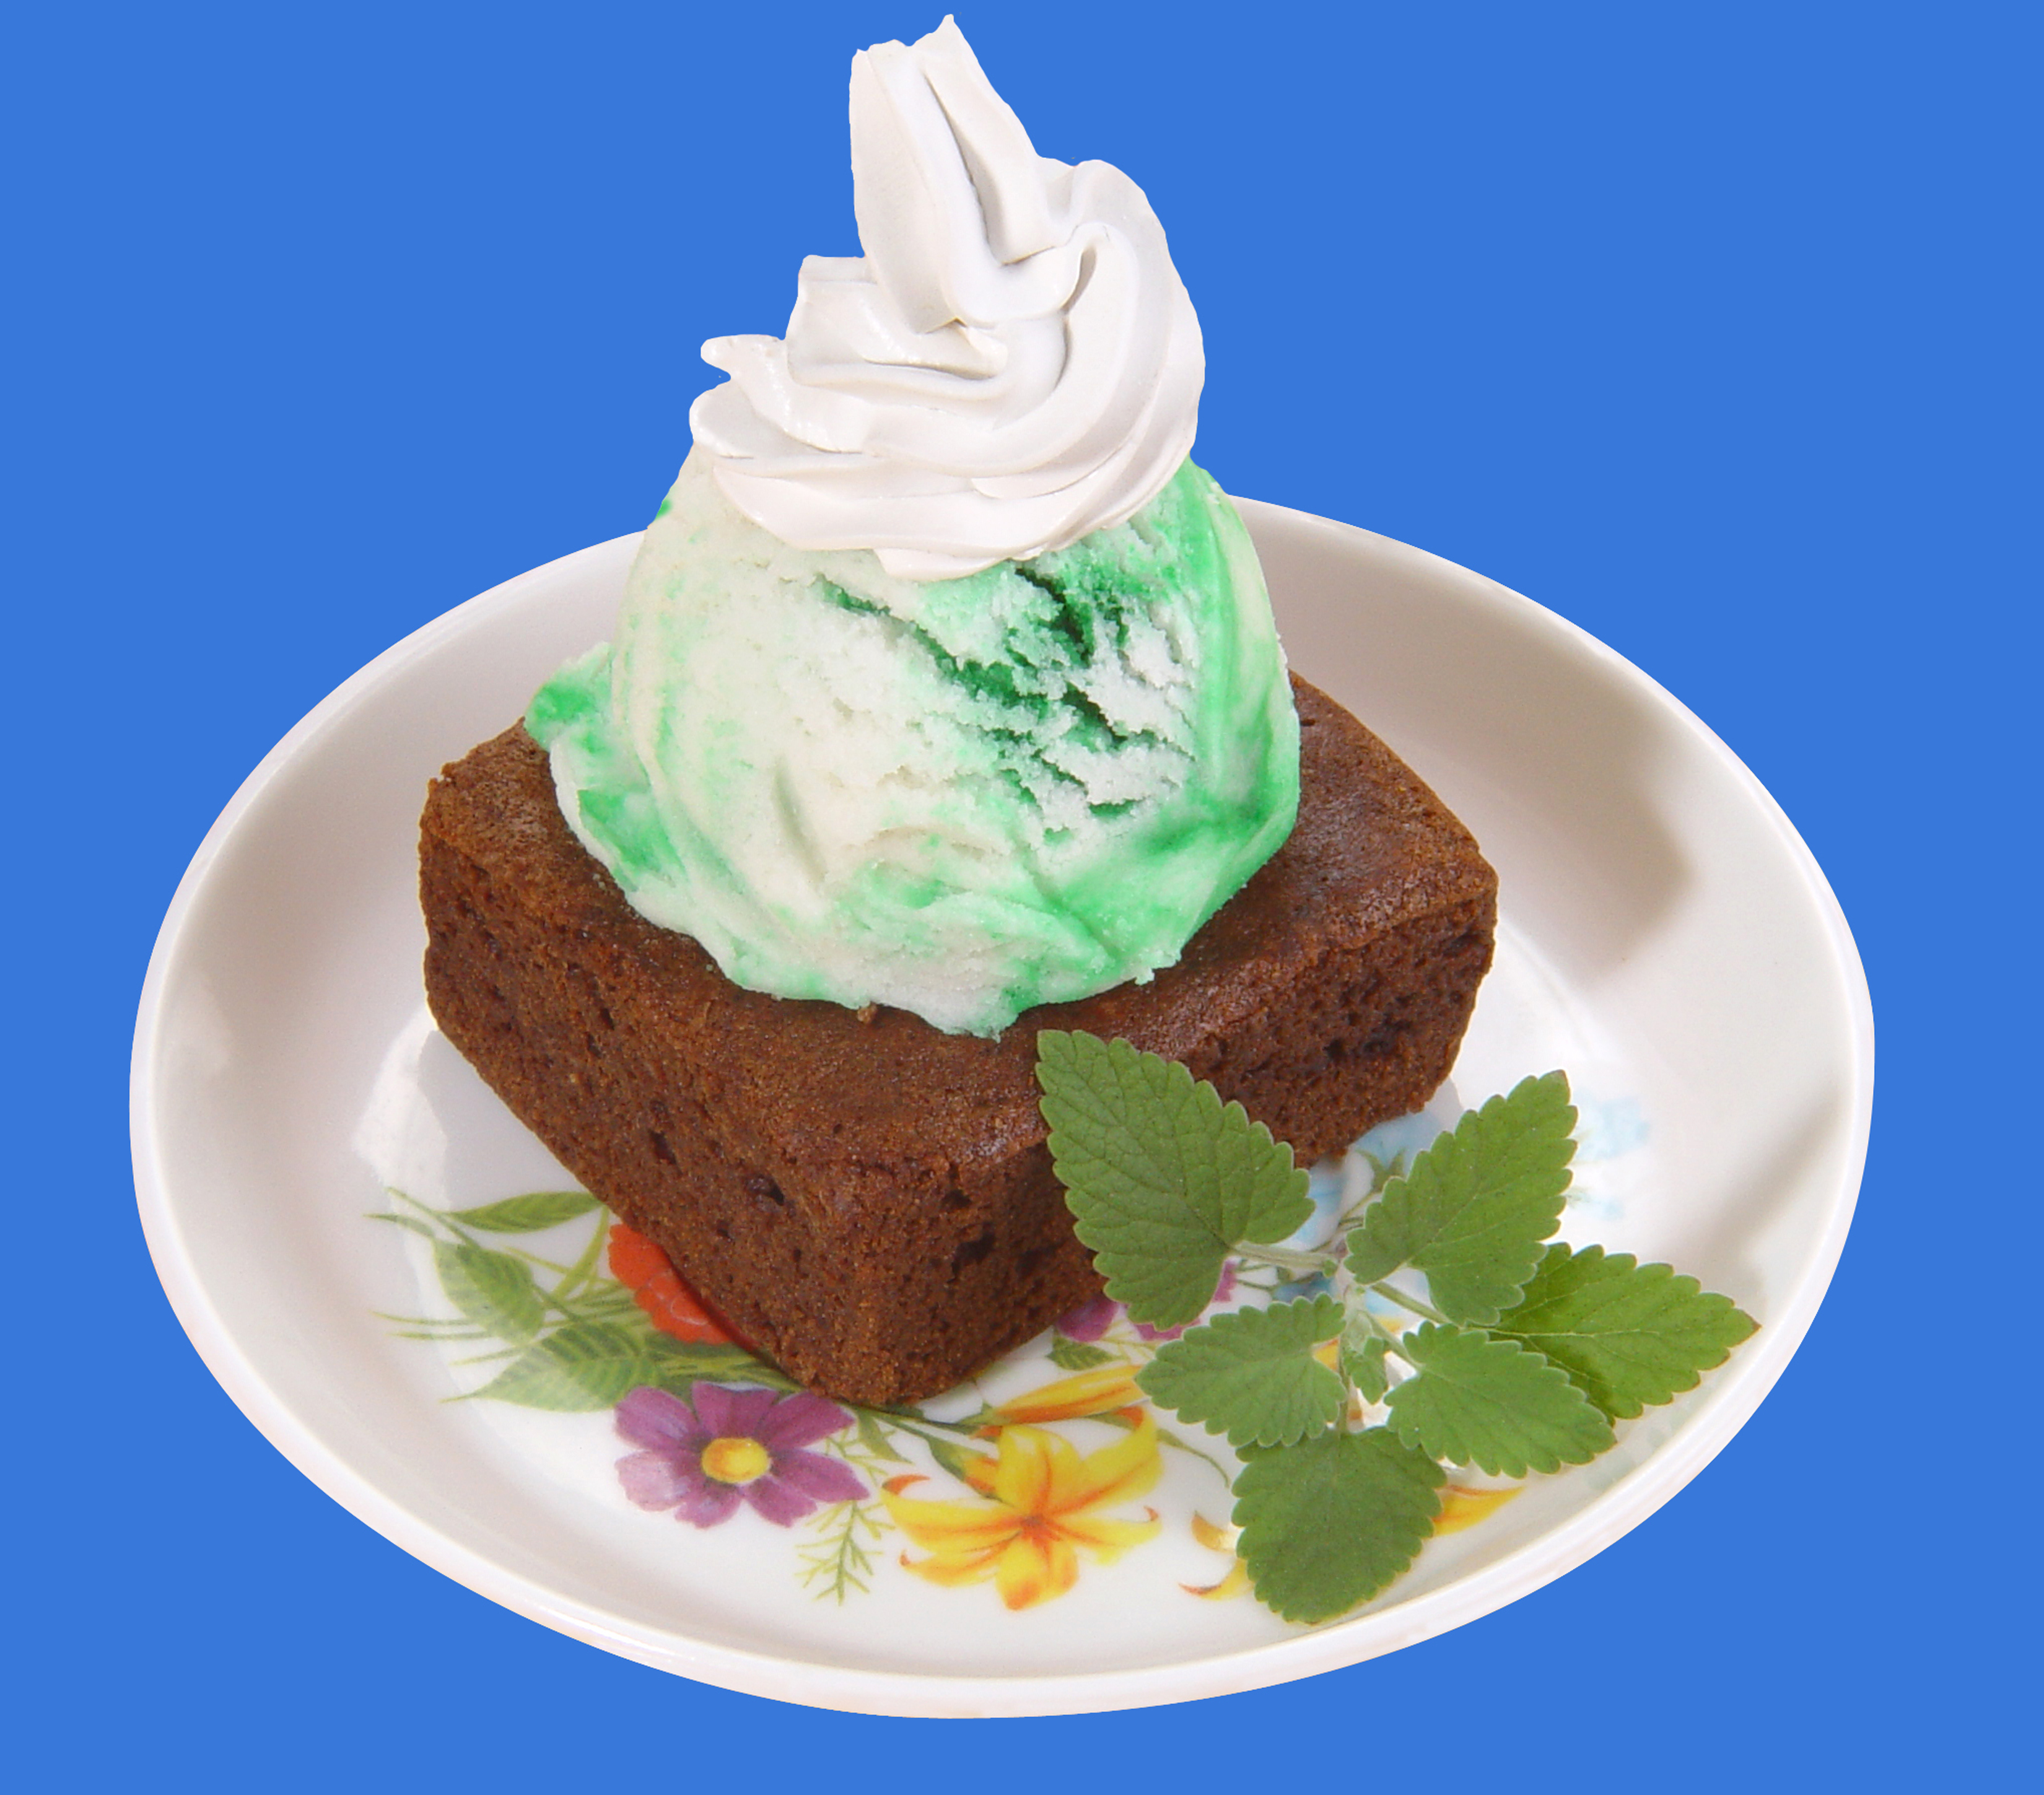
brownie, dessert, mint, plate, cream, icecream, food, dish, cuisine, frozen dessert, ingredient, icing, cake, whipped cream, buttercream, sour cream, parkin, baked goods, pudding, Baking cup, snack cake, Soft Serve Ice Creams, cream cheese, muffin, chocolate cake, produce, cupcake, food coloring